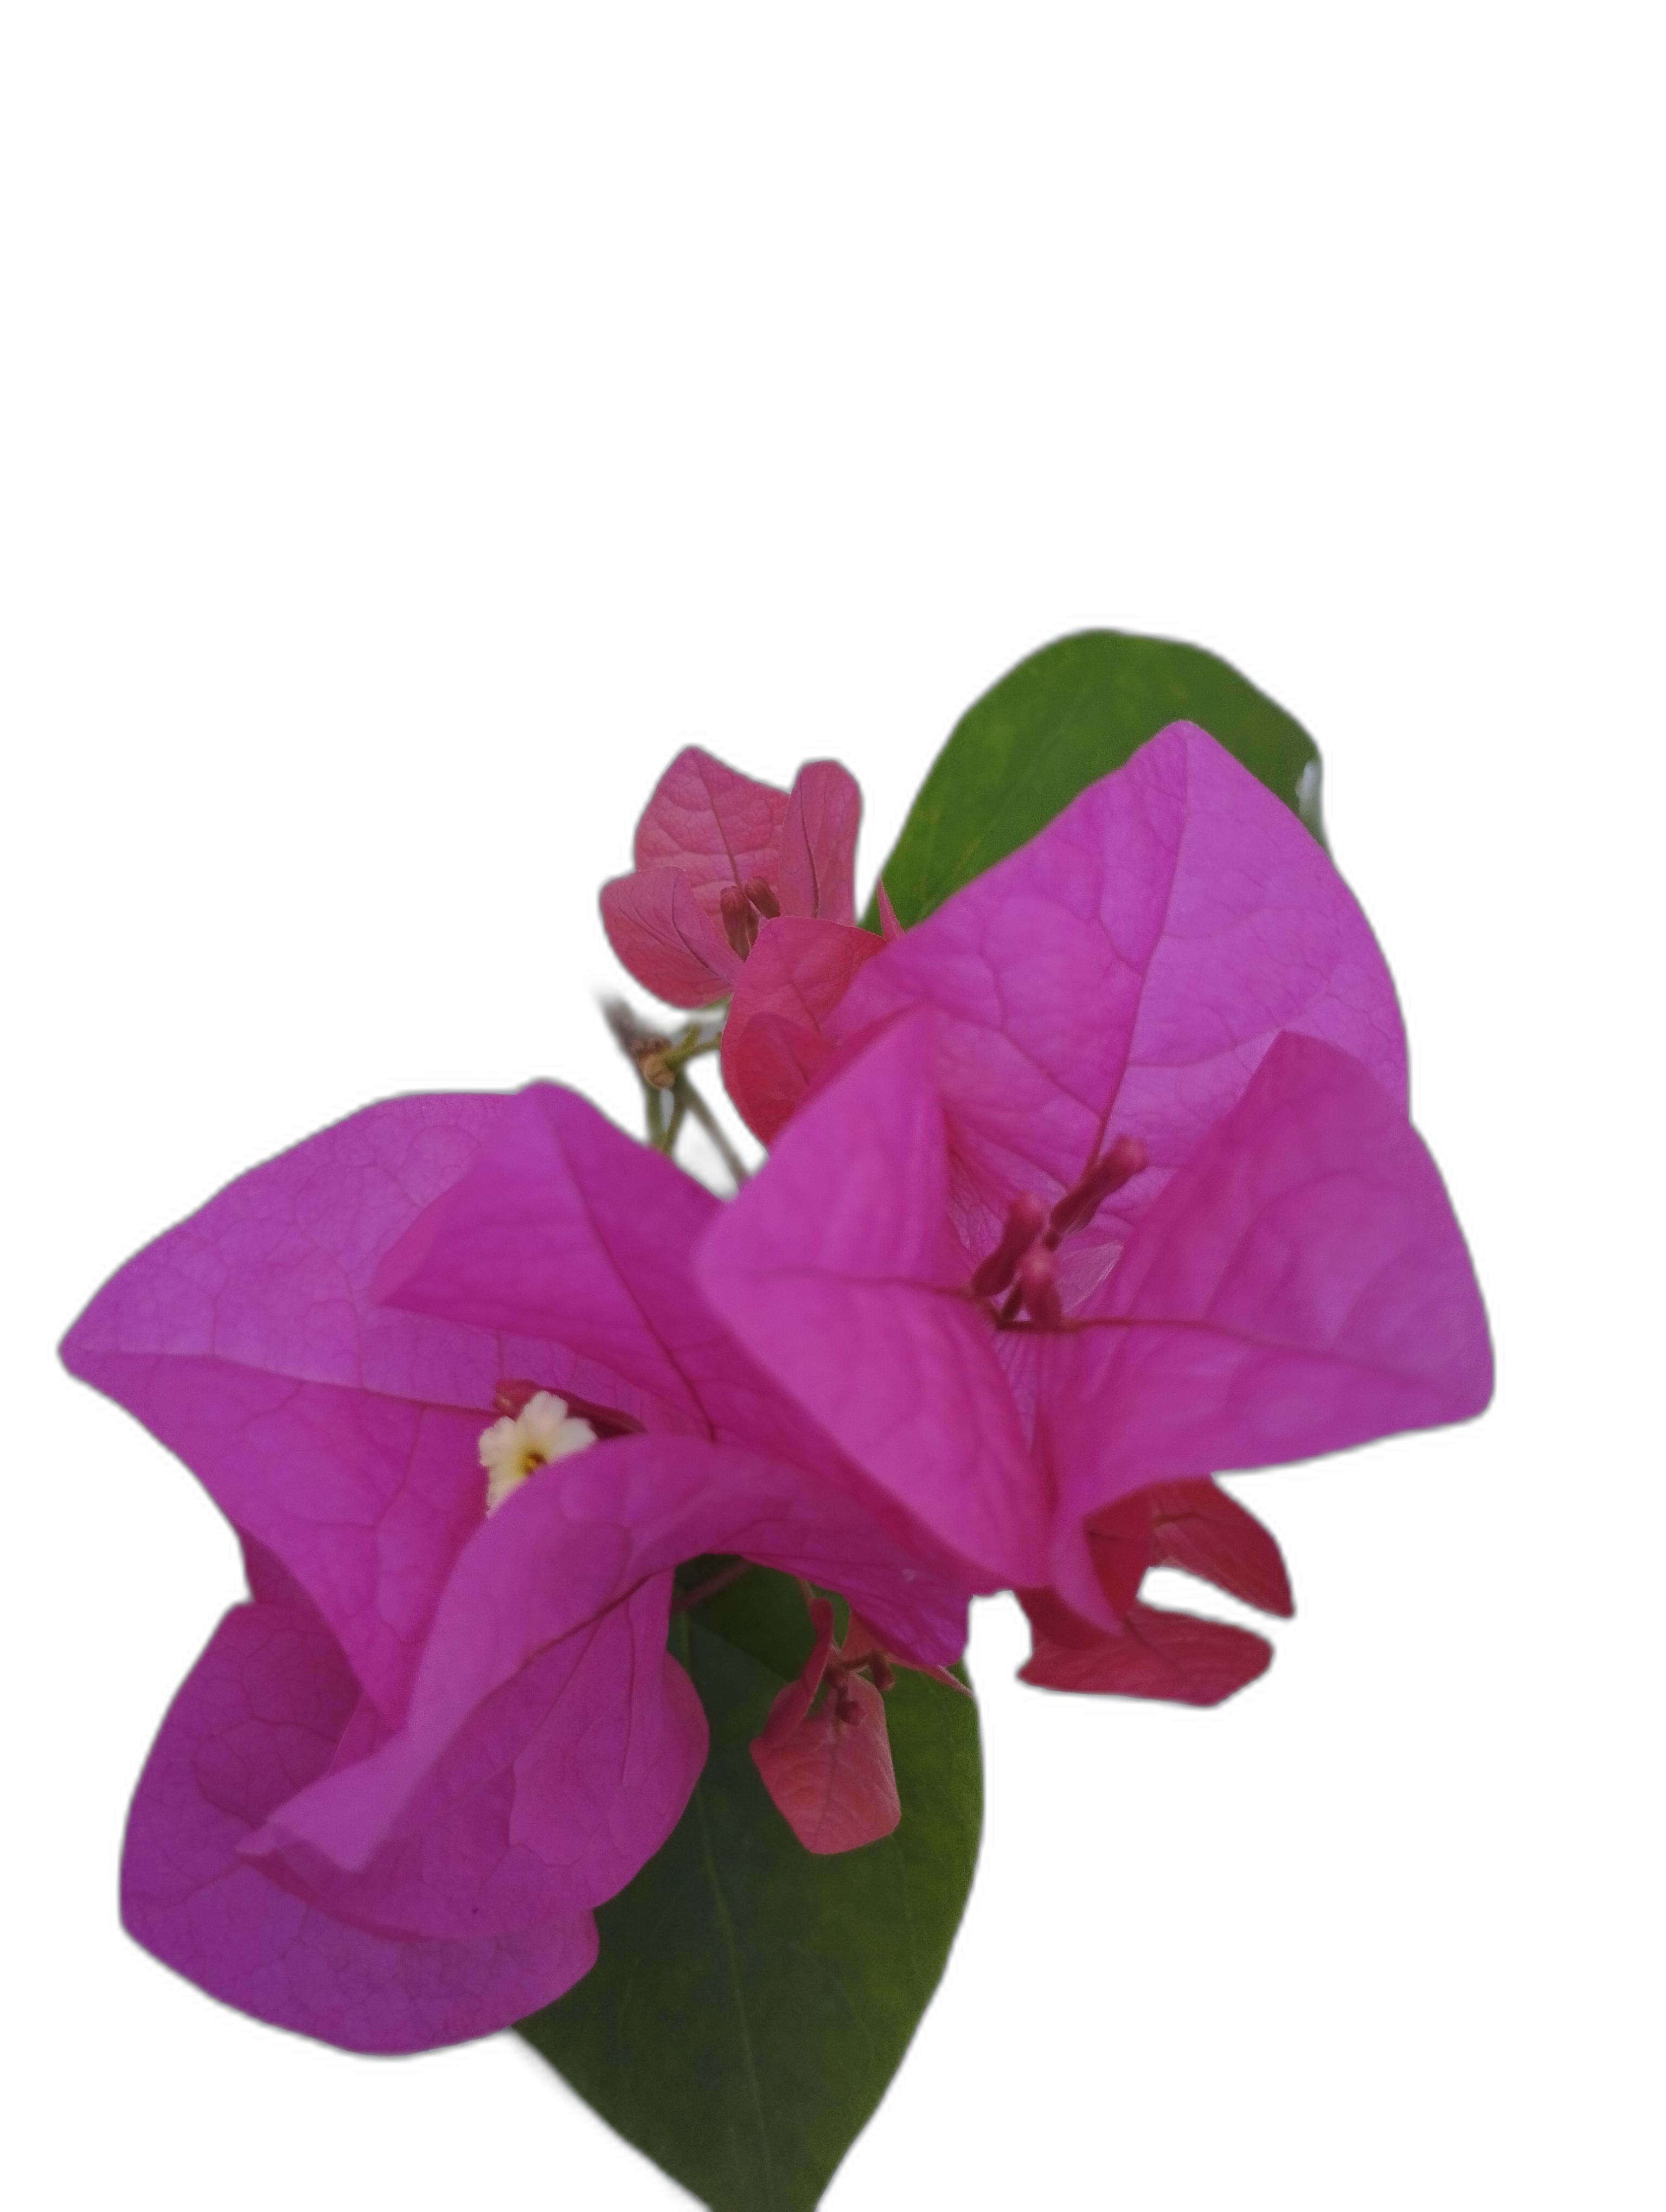
Label: Bougainvillea